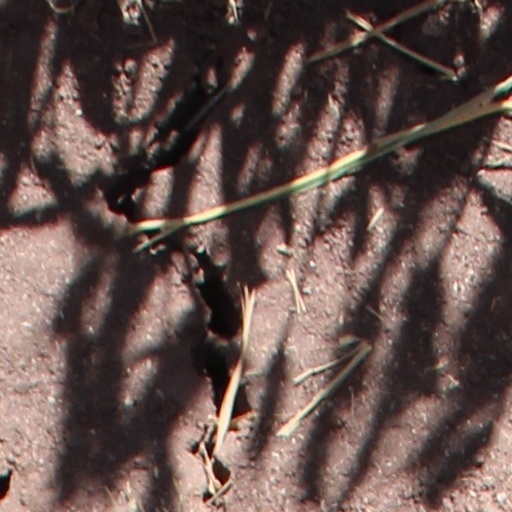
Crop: wheat